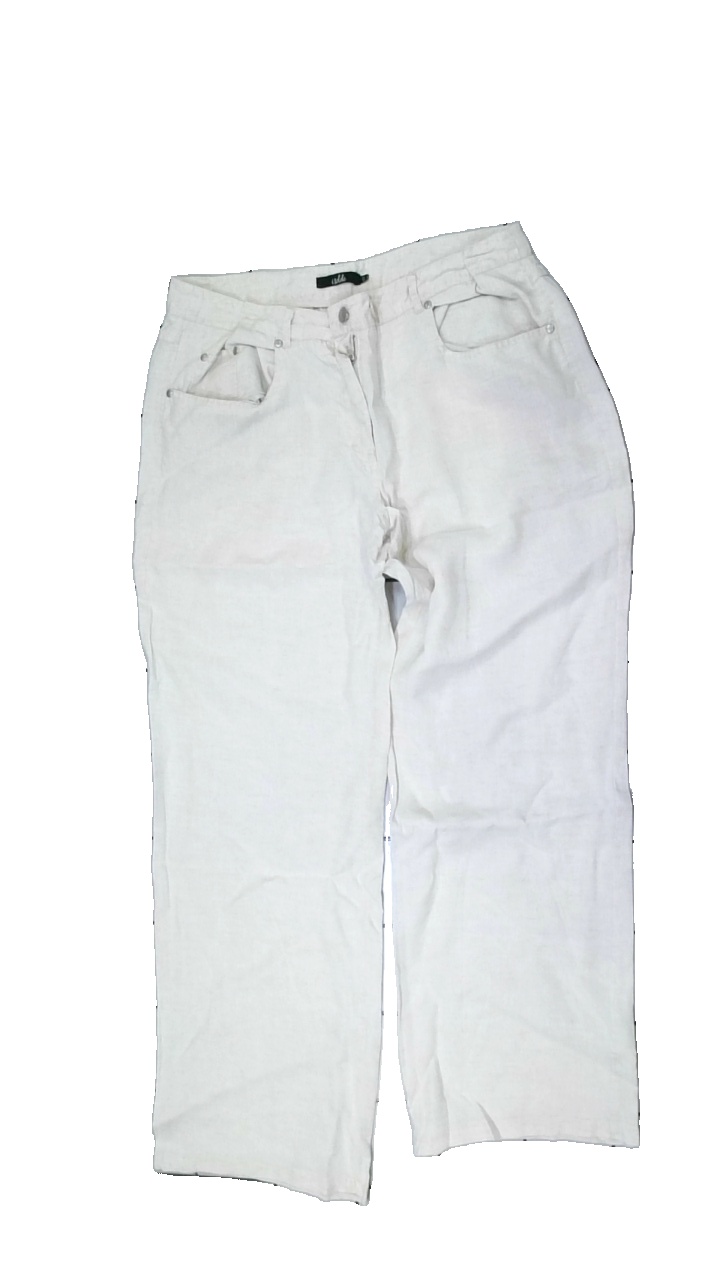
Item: Trousers (Ladies)
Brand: Isolde
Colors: Beige
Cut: Regular, Loose
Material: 100% cotton
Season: All
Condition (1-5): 4
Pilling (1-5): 4
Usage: Reuse
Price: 50-100